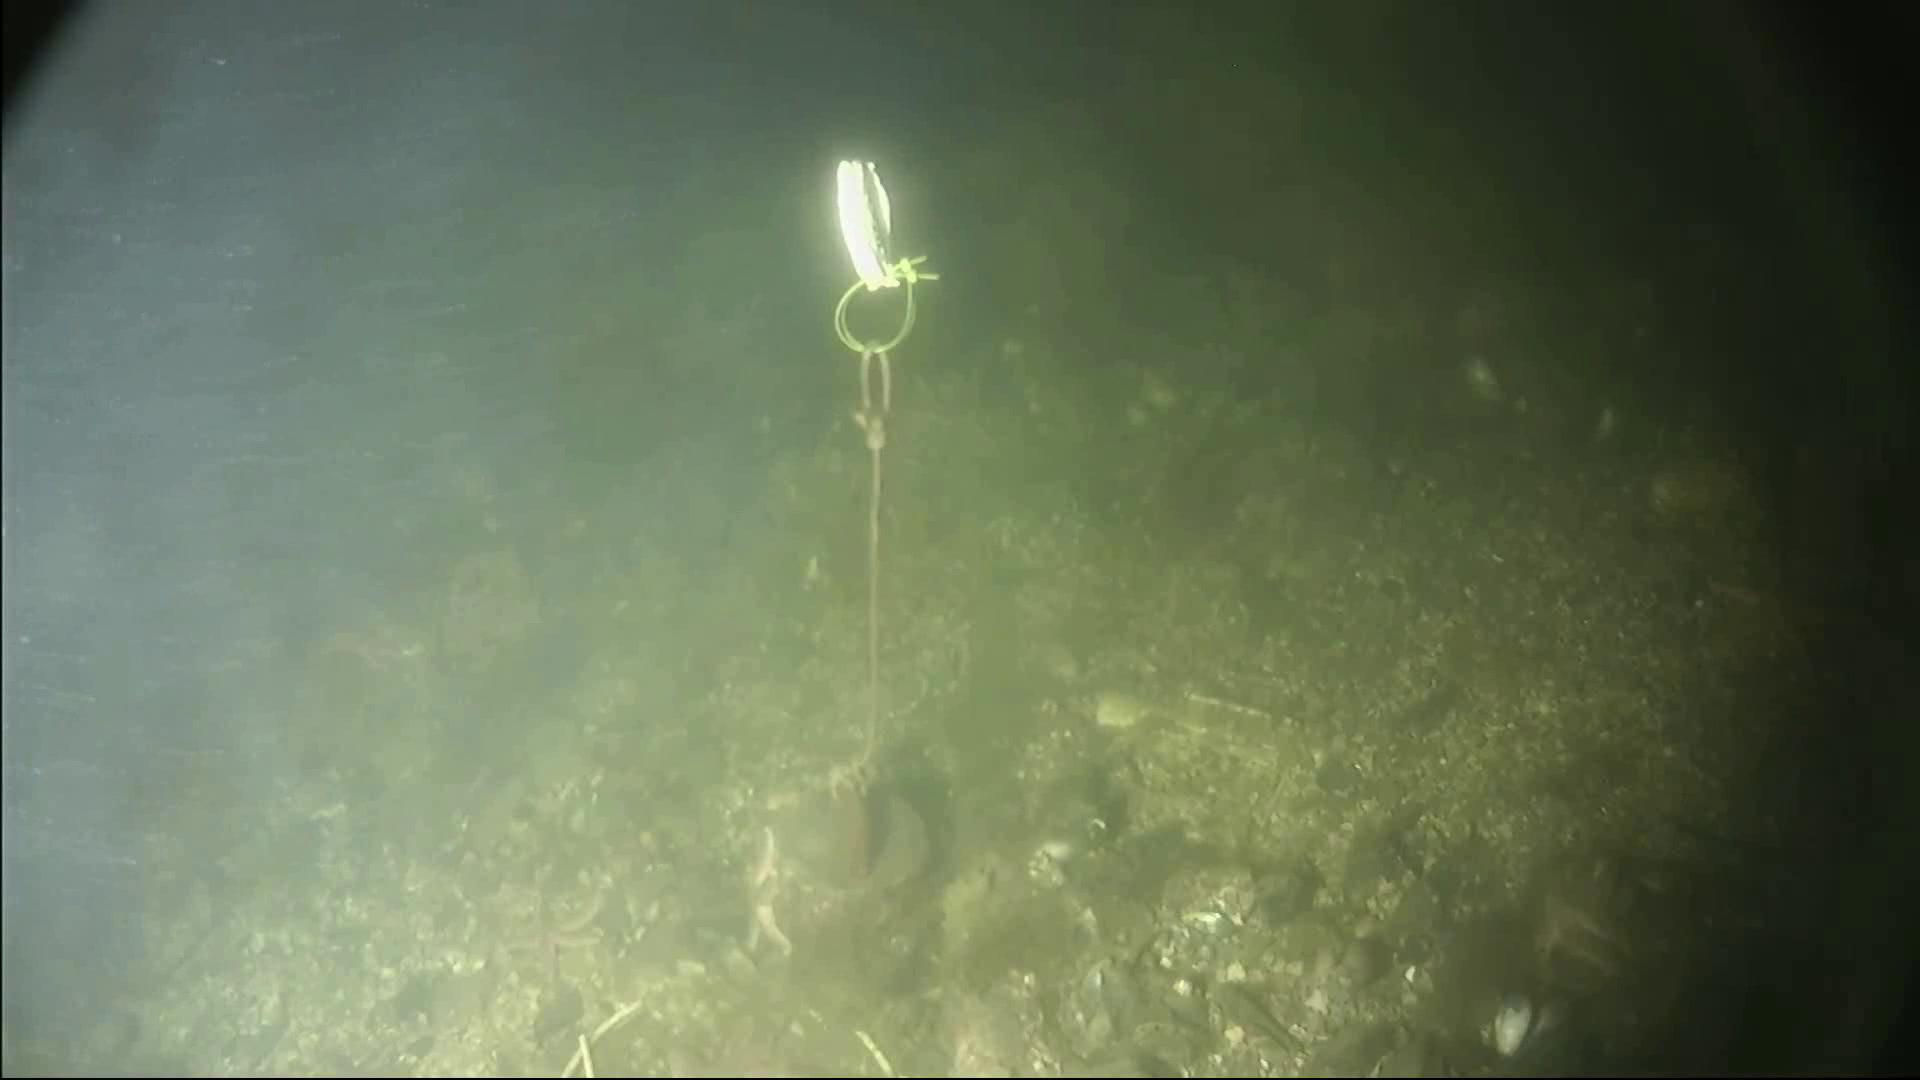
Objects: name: starfish